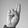
ASL letter: R